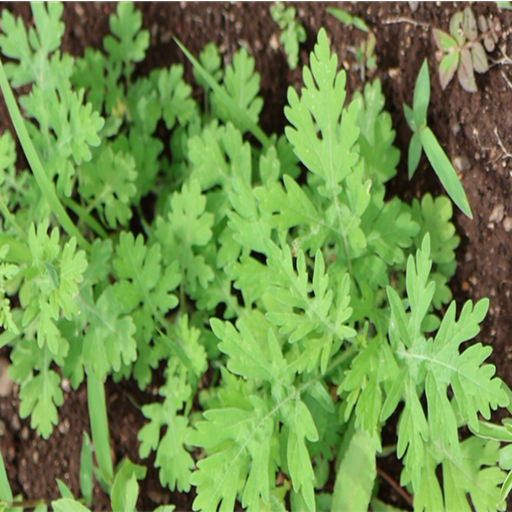
Weed species: Gajar_gavat_(Parthenium hysterophorus)